Tullamore Dew

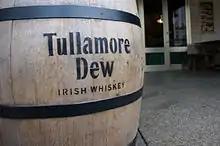
A cask bearing the "Tullamore Dew" brand

In 1994, Irish Distillers, then concentrating their international focus on promoting Jameson Irish whiskey, sold the brand to the C&C Group. Subsequently, the C&C Group divested their entire liqueur and spirit business (including Tullamore D.E.W.), which was acquired by William Grant & Sons for €300 million in 2010. At which point, Tullamore D.E.W. was still being produced under license at the Midleton Distillery. Therefore, as expansion of the brand was dependent on the availability of whiskey from Midleton, and with significant growth envisaged, William Grant & Sons opted to construct a new distillery in Tullamore, rather than depend on outsourced production.